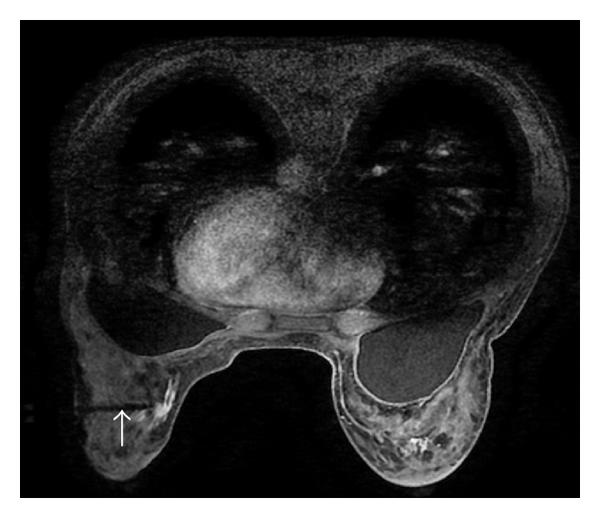
Axial postcontrast breast MRI in a patient who received silicone injection and mammoplastic bag placement shows a segmental enhanced lesion in left breast with a biopsy coaxial needle (white arrow) placed nearby. The biopsy diagnosis was adenosis, monochrome black-and-white photograph
Specialty: pathology
Anatomy: breast
Finding: lesion
Diagnosis: lesion
Image credit: Yun-Chung Cheung, Shin-Chih Chen, Yung-Feng Lo